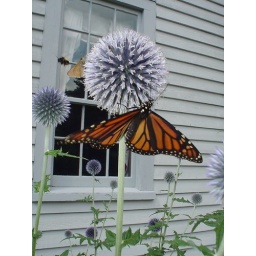
Monarch on a prickly flower at a historic house in White Mountains National Forest.